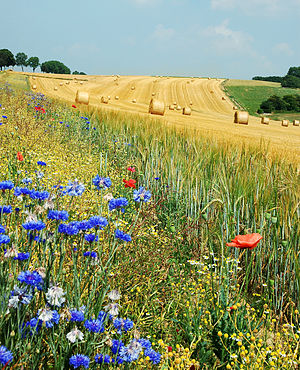
Plantesociologisk klassificering / Klassificering efter Oberdorfers systematik / Urteagtig vegetation på hyppigt forstyrrede steder
Kornukrudt
Den nedenstående plantesociologiske klassificering følger Heinz Ellenberg m.fl.: Zeigerwerte von Pflanzen in Mitteleuropa, 1992 ISBN 3-88452-518-2. Øverst i klassificeringen står klasser, så følger ordener, dernæst forbund og underforbund. Det nederste trin, dvs. de egentlige plantesamfund står nederst. Disse informationer kan bruges til renaturering eller sammensætning af naturnære haveanlæg